Piquet pack

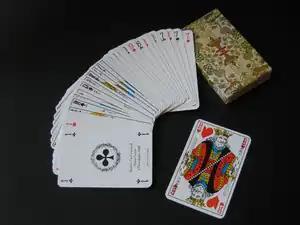
A Piquet pack

A Piquet pack or, less commonly, a Piquet deck, is a pack of 32 French suited cards that is used for a wide range of card games. The name derives from the game of Piquet which was commonly played in Britain and Europe until the 20th century and is still occasionally played by connoisseurs. In the Netherlands it is referred to as a Jass pack, a term derived from games of the Jass type.